Dua Lipa

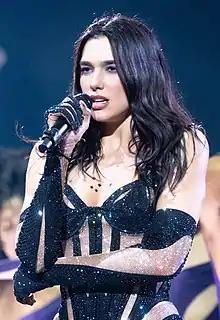
Lipa performing at the O2 Arena, London in May 2022

On 11 August 2020, she was named global ambassador of the French mineral water brand Évian. Lipa made the announcement on social media, where she stated that "it had been an honor" working with the brand. On 13 August, Lipa released a remix of "Levitating" featuring American artists Madonna and Missy Elliott. It served as the lead single from "Club Future Nostalgia", a remix collection of "Future Nostalgia" tracks by the Blessed Madonna and Mark Ronson, which was released on 28 August. On 2 October 2020, Lipa released the second remix of "Levitating" featuring American rapper DaBaby; on the same day, Lipa released the music video for the second remix. On 14 October 2020, Lipa and Belgian singer Angèle were photographed on the set of a music video. Later in the month, the singers announced the release of their collaboration, "Fever"; it was released on 30 October 2020. It is included on the French re-release of "Future Nostalgia". Lipa was featured on "Prisoner", a song from Miley Cyrus' seventh studio album "Plastic Hearts". The single was released on 19 November 2020 alongside the music video. In November it was announced that Lipa would be the musical guest on 19 December episode of "Saturday Night Live". On 27 November, Lipa performed in a livestream concert titled Studio 2054, where she sang various songs from "Future Nostalgia", a new unreleased track with FKA Twigs, as well as some previous singles such as "New Rules", "One Kiss" and "Electricity". The event featured many special guests like the Blessed Madonna, Angèle, Kylie Minogue and Elton John, among others. "Future Nostalgia" was the most streamed album by a woman (and fifth most streamed album overall) on Spotify in 2020.